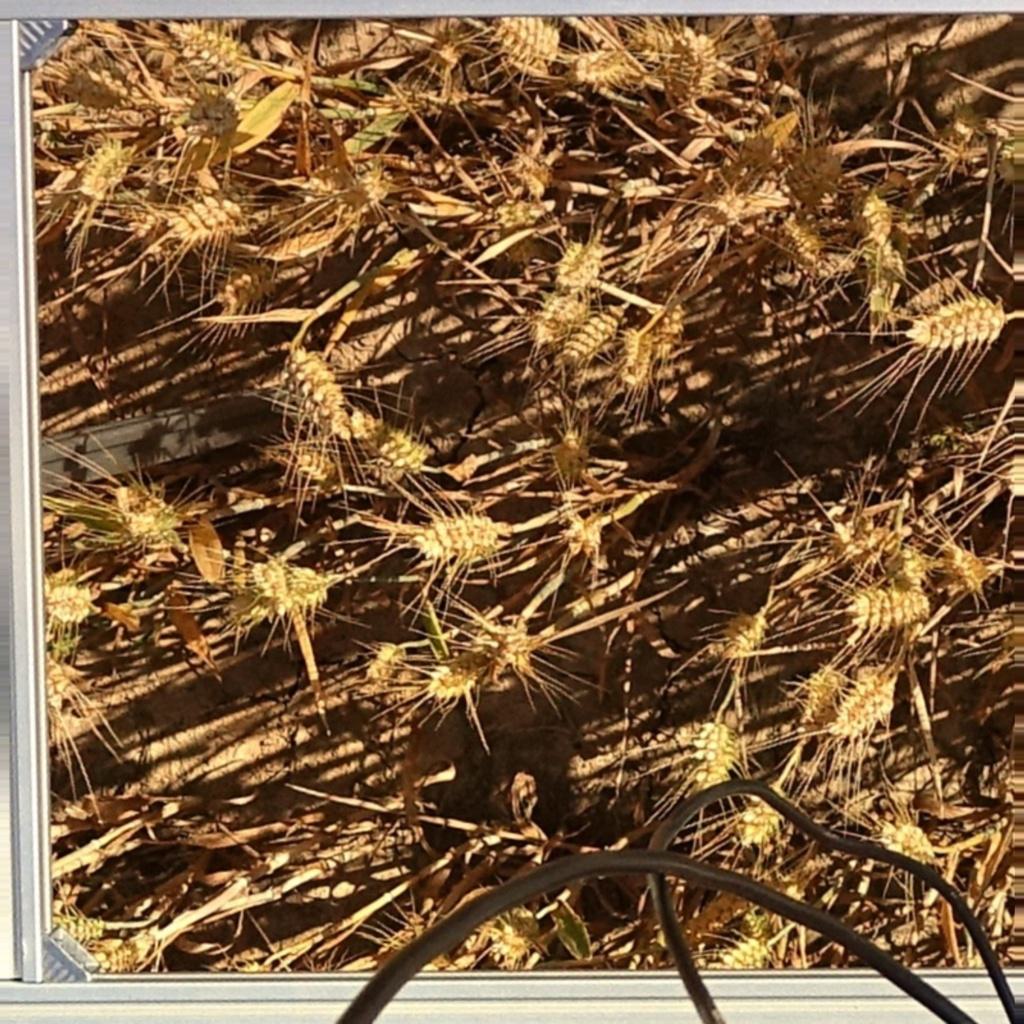
Country: France
Location: VLB
Wheat development stage: Ripening